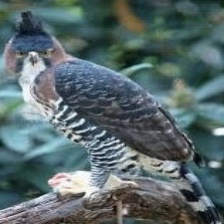
Species: ORNATE HAWK EAGLE
Scientific name: SPIZAETUS ORNATUS